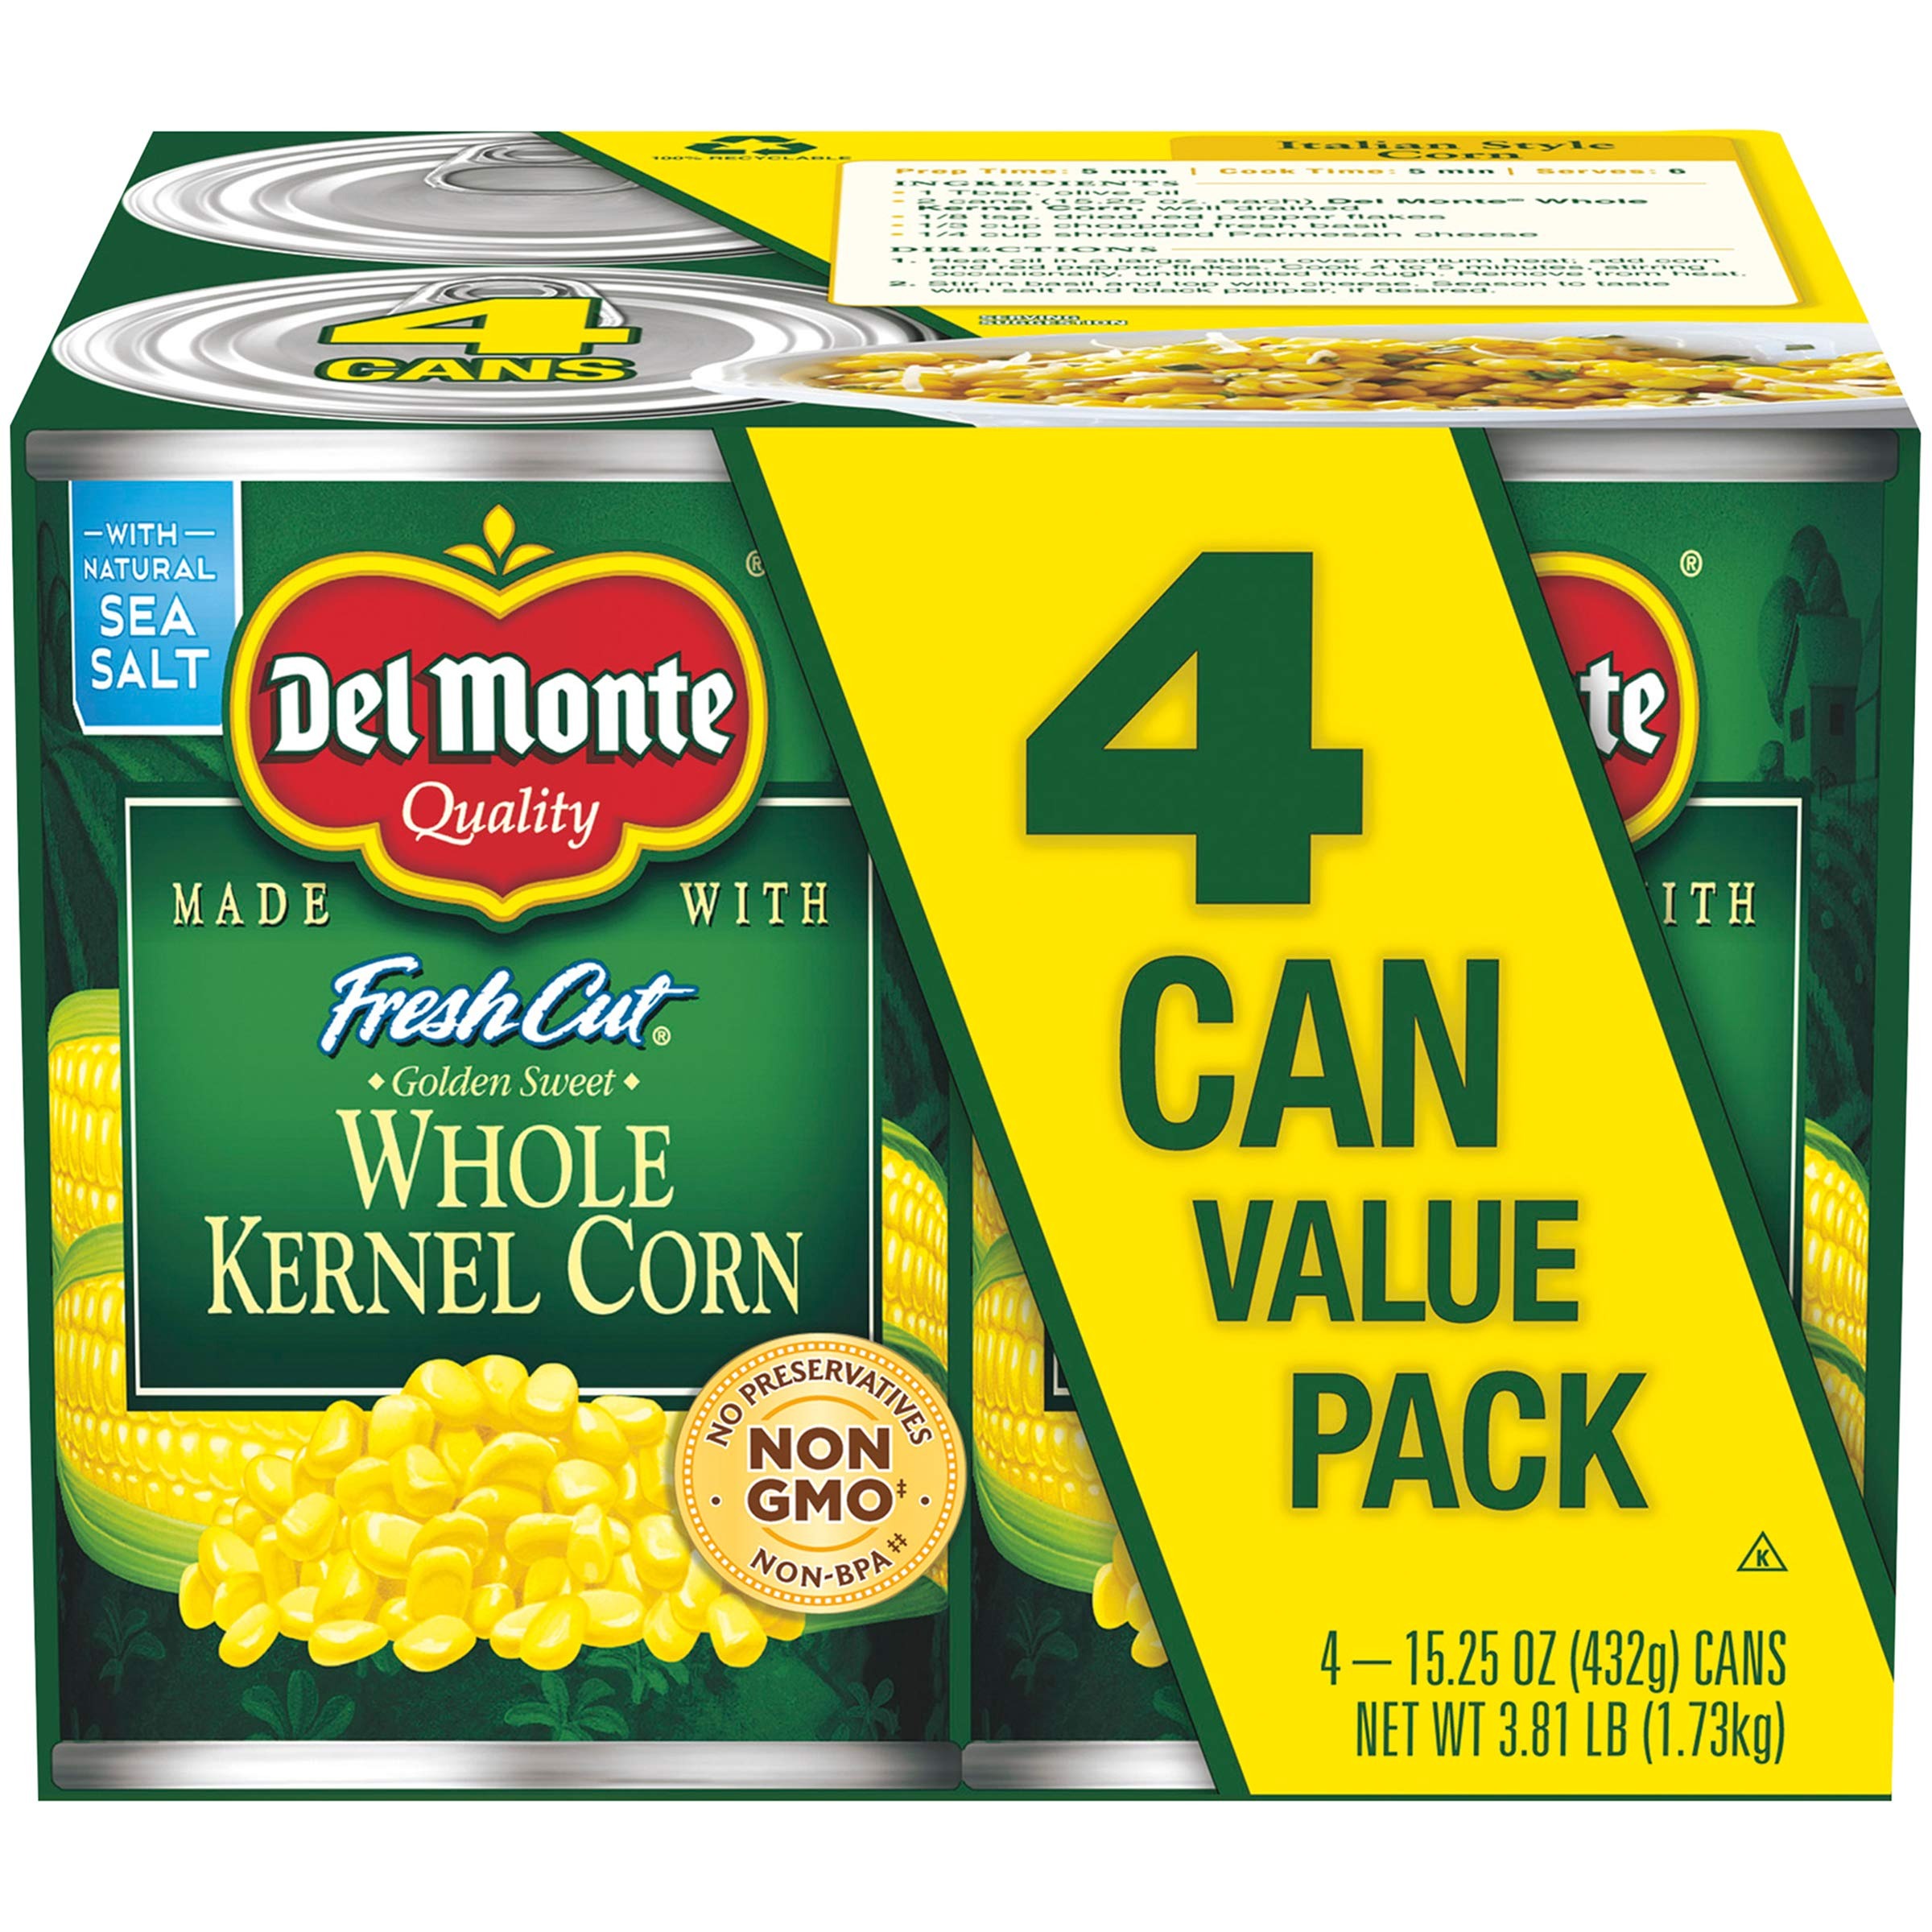
Item Name: DEL MONTE FRESH CUT Golden Sweet Whole Kernel Corn Canned Vegetables, 4-Pack, 15.25 oz Cans
Bullet Point 1: Four 15.25 oz cans of DEL MONTE FRESH CUT Golden Sweet Whole Kernel Corn Canned Vegetables
Bullet Point 2: DEL MONTE FRESH CUT canned corn is picked at the peak of freshness and packed within hours to lock in flavor and nutrition in every bite
Bullet Point 3: Contains only three simple, natural ingredients: corn, water and a dash of natural sea salt
Bullet Point 4: Non-GMO sweet corn with no artificial preservatives added
Bullet Point 5: Ready to eat corn makes a delicious side dish and a great addition to recipes
Bullet Point 6: Country string: united states
Value: 61.0
Unit: Ounce

Price: 5.27